Battle of Hattin

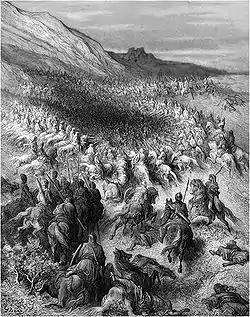
Battle of Hattin (Gustave Doré)

On the morning of 4 July the crusaders were blinded by smoke from the fires set by Saladin's forces. The Franks came under fire from Muslim mounted archers from the division commanded by Gökböri, who had been resupplied with 400 loads of arrows that had been brought up during the night. Gerard and Raynald advised Guy to form battle lines and attack, which was done by Guy's brother Amalric. Raymond led the first division with Raymond of Antioch, the son of Bohemund III of Antioch, while Balian and Joscelin III of Edessa formed the rearguard.